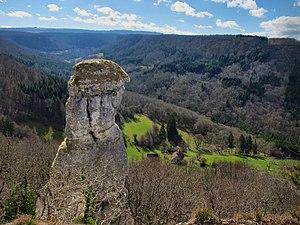
Le rocher du Moine
La reculée de Norvaux est une reculée du massif du Jura située dans le département du Doubs, en Bourgogne-Franche-Comté.
Cléron est une commune française située dans le département du Doubs en région Bourgogne-Franche-Comté.
Liste non exhaustive des principaux belvédères du Doubs avec photo et tri possible par nom, paysage offert ou commune où il est situé.